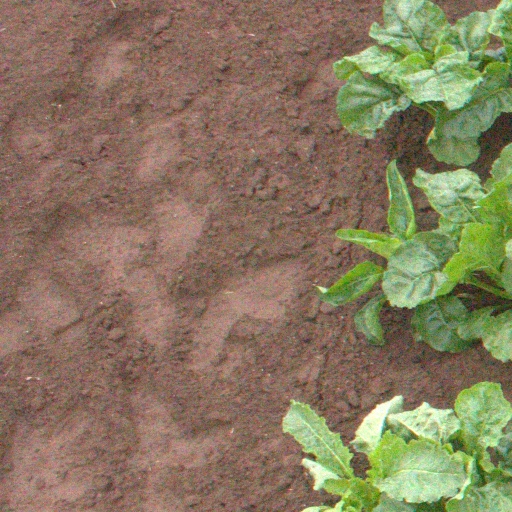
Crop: sugar beet